Thirukkavalampadi

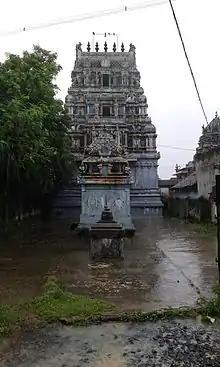

Thirukkavalampadi or Gopalakrishna Perumal Temple is located in Thirunangur in the South Indian state of Tamil Nadu. It is dedicated to the Hindu god Vishnu. Constructed in the Dravidian style of architecture, the temple is glorified in the "Nalayira Divya Prabandham", the early medieval Tamil canon of the Alvar saints from the 6th–9th centuries CE. It is one of the 108 "Divya Desams" dedicated to Vishnu, who is worshipped as Gopalakrishnan and his consort Lakshmi in two forms as Rukmini and Satyabhama.